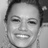
Emotion: happy